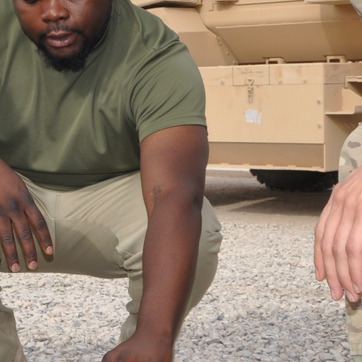
Material: skin